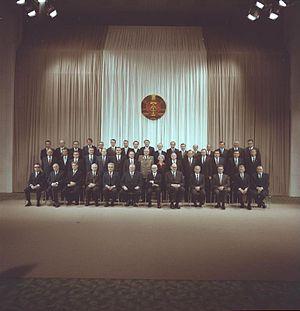
Le conseil des ministres est le gouvernement de la République démocratique allemande entre octobre 1949 et octobre 1990.